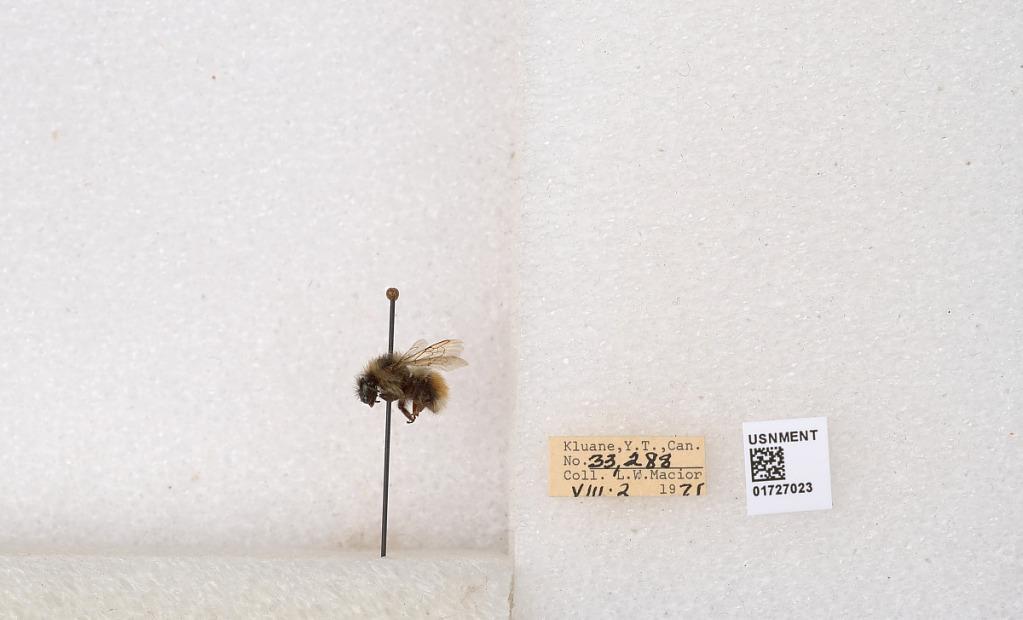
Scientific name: Bombus (Pyrobombus) sylvicola Kirby
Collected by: L. Macior
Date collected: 1971-8-2
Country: Canada
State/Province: Yukon Teritory
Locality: Kluane National Park and Reserve
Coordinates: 60.7493, -139.504